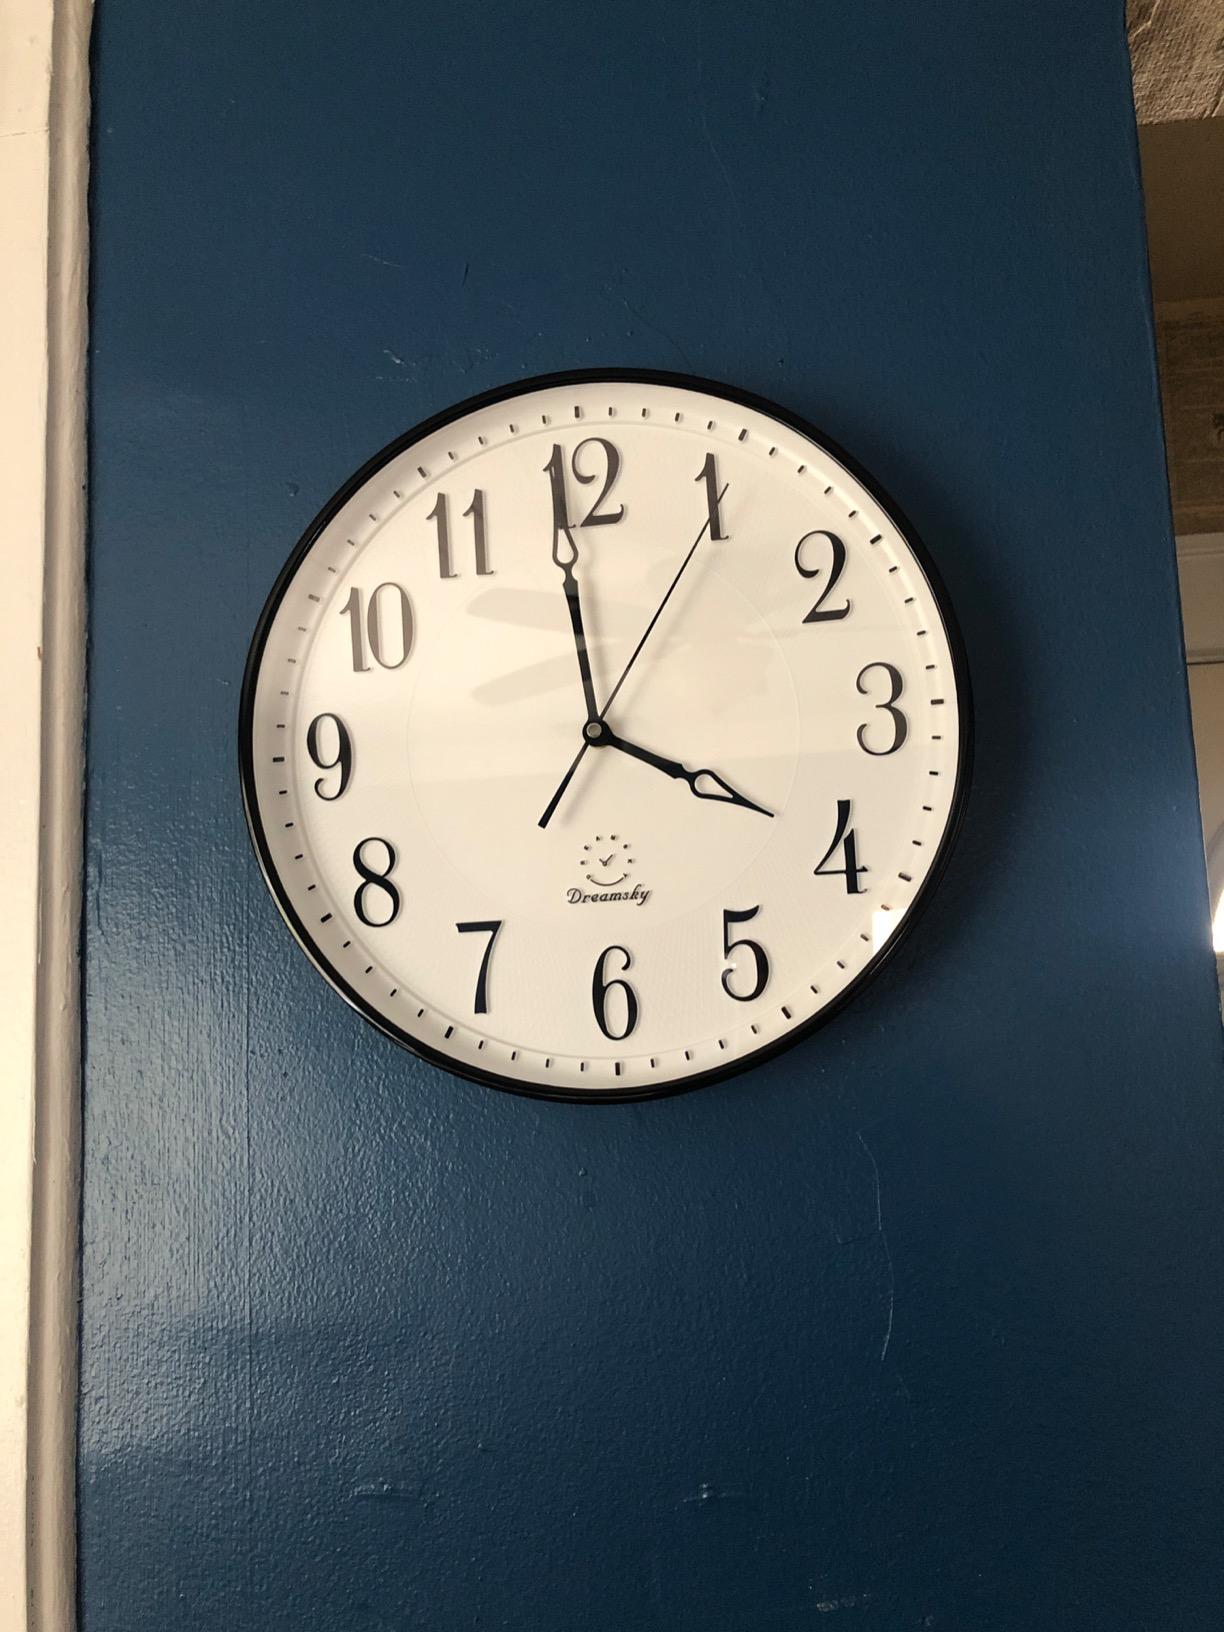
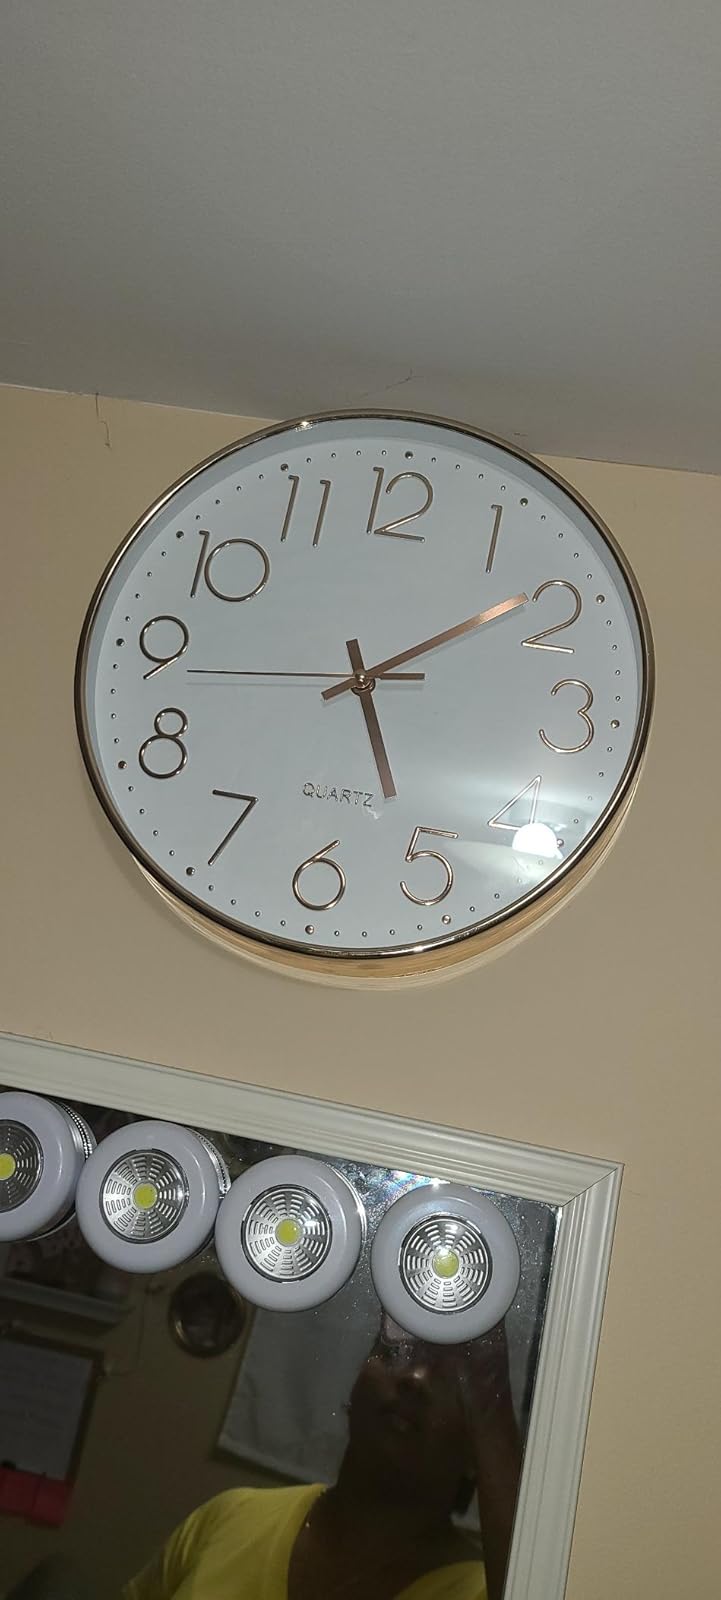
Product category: clock
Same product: no